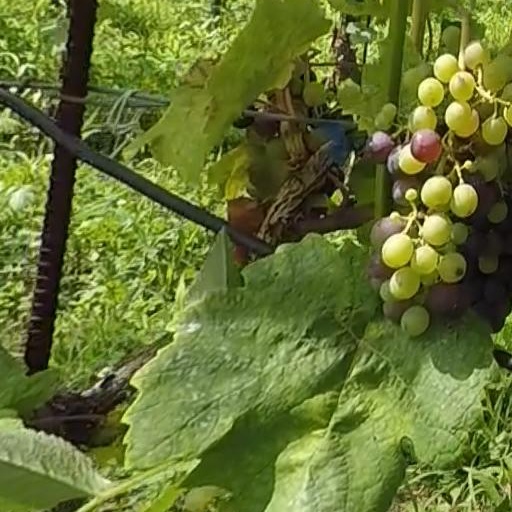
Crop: grape